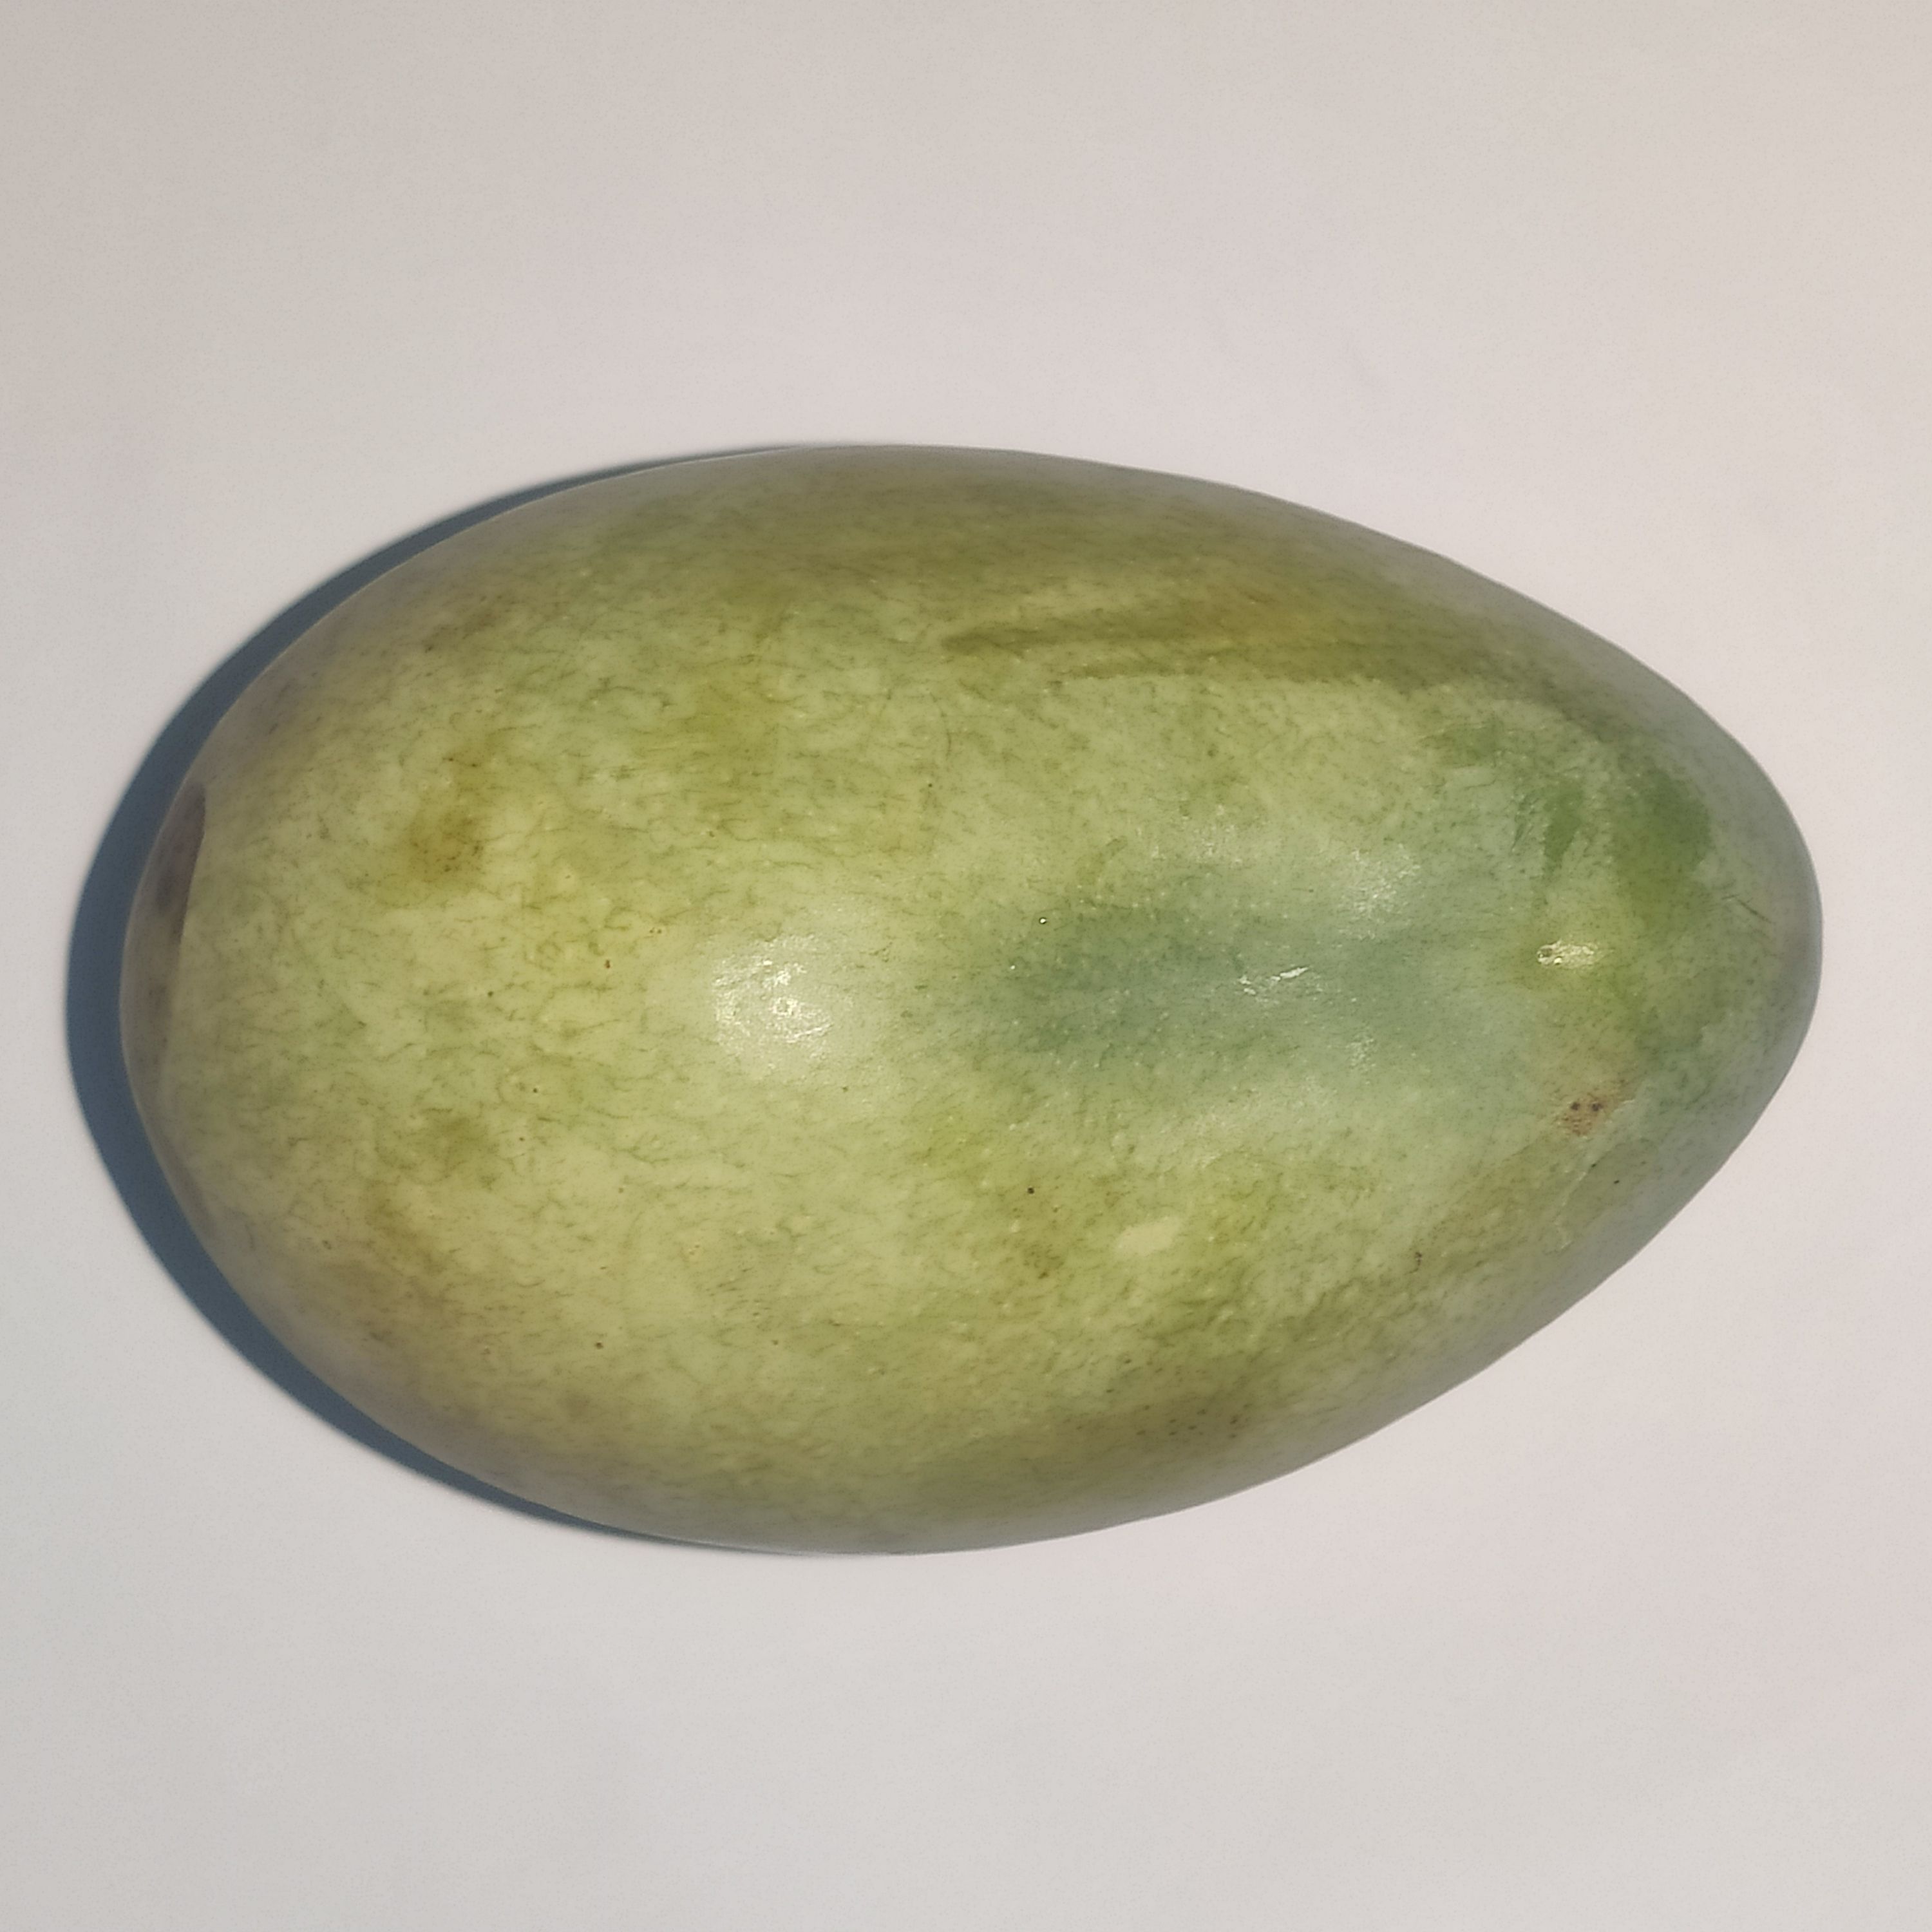
Fruit: mango
Grade: 1st-grade